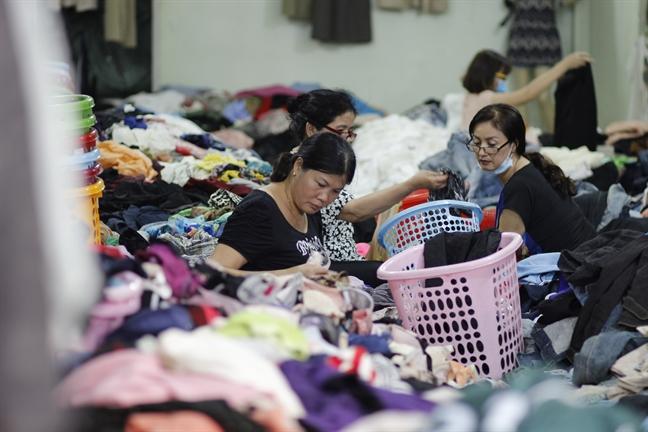
có nhiều quần áo xuất hiện xung quanh những người phụ nữ